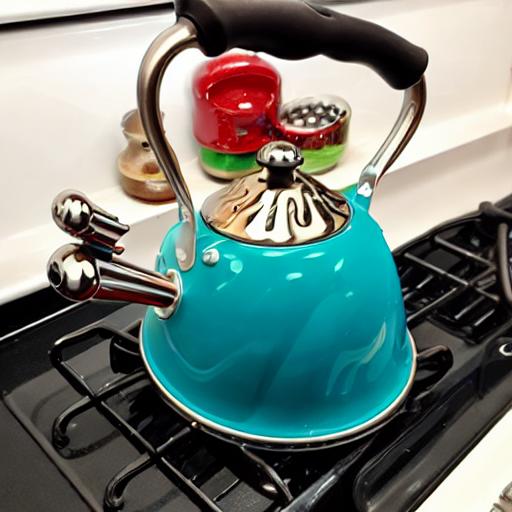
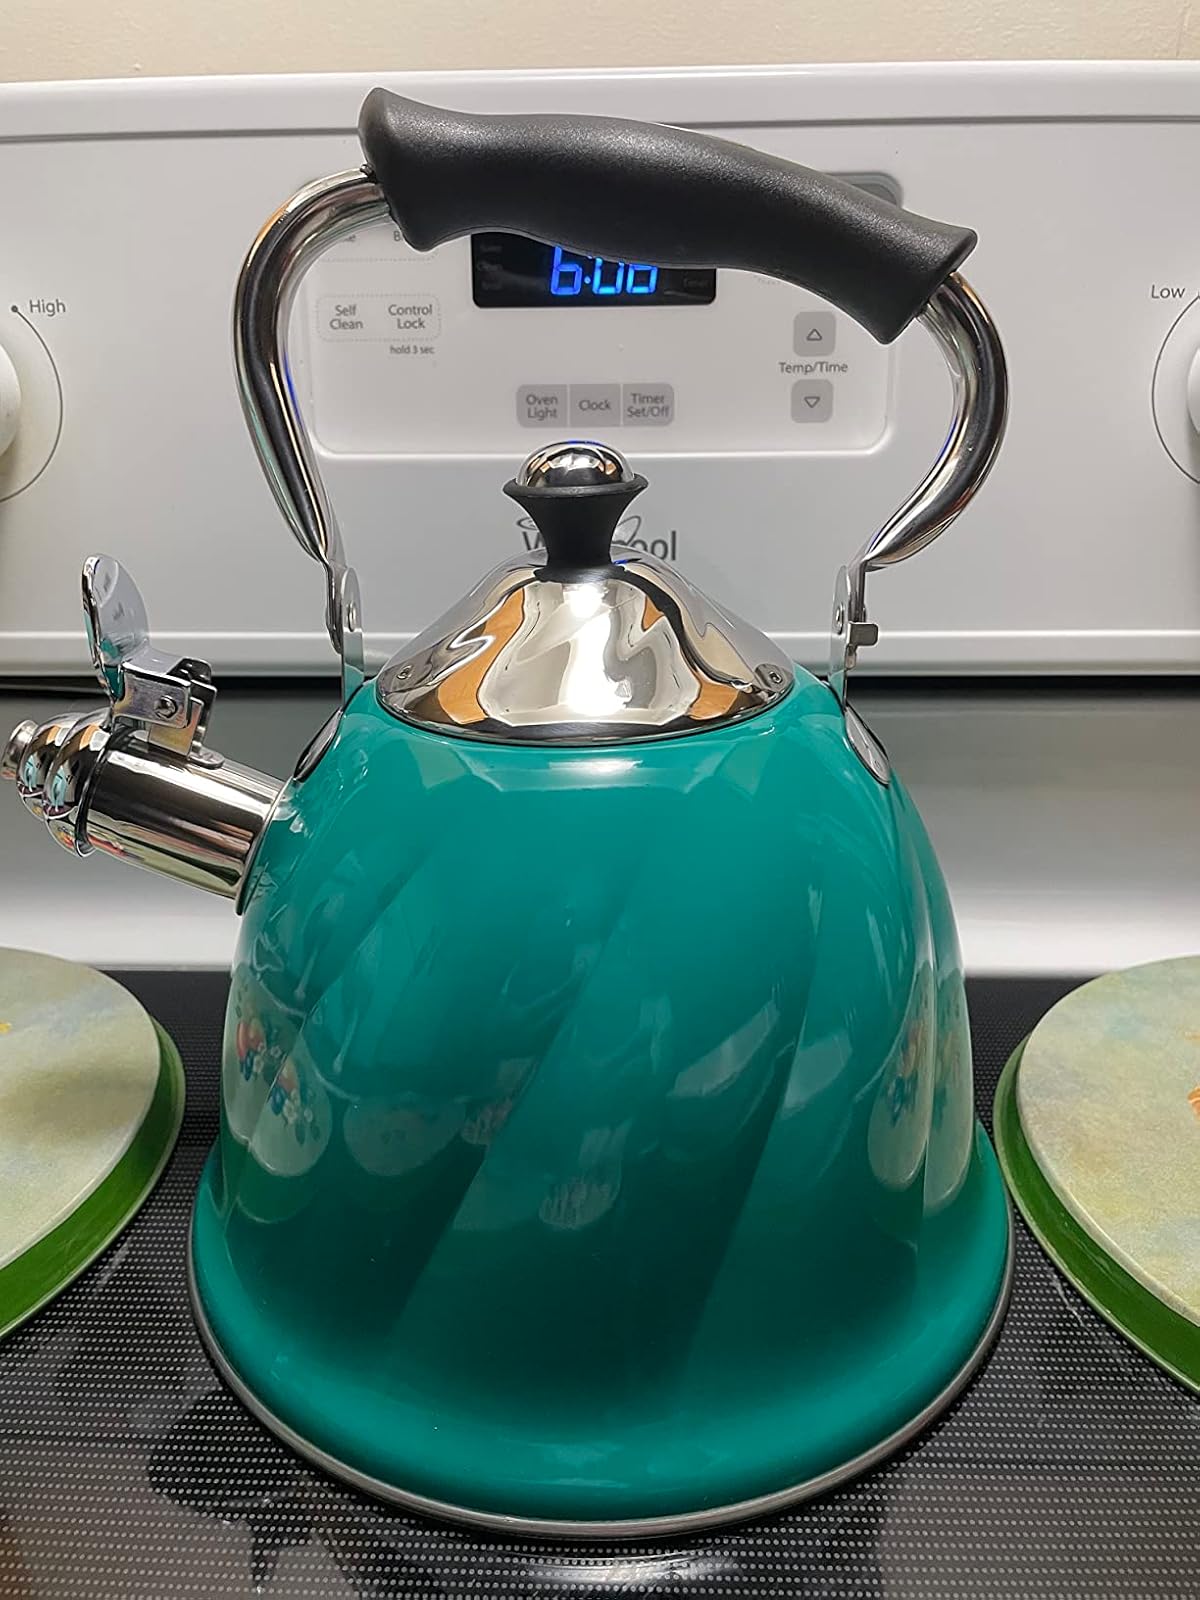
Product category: items_kettle
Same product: no